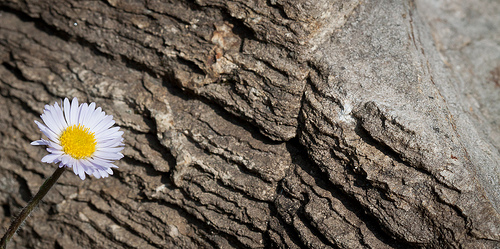
Flower: daisy